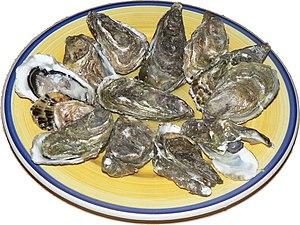
Huîtres, ouvertes, prêtes à consommer crues